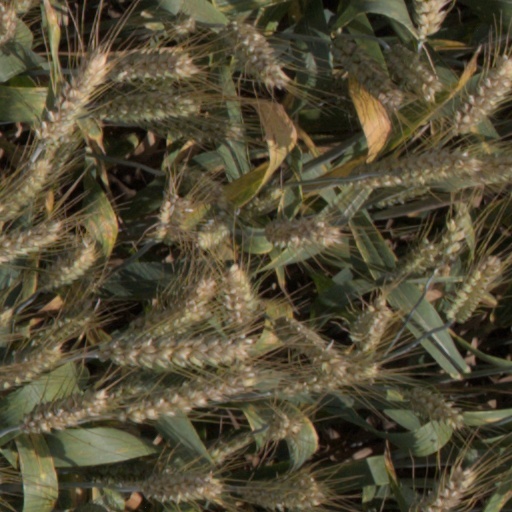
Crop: wheat